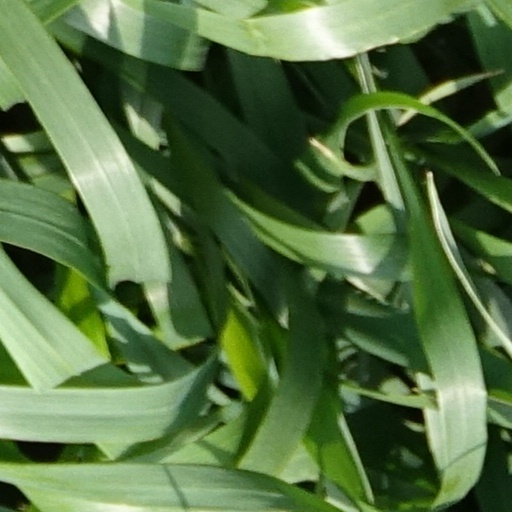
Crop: wheat